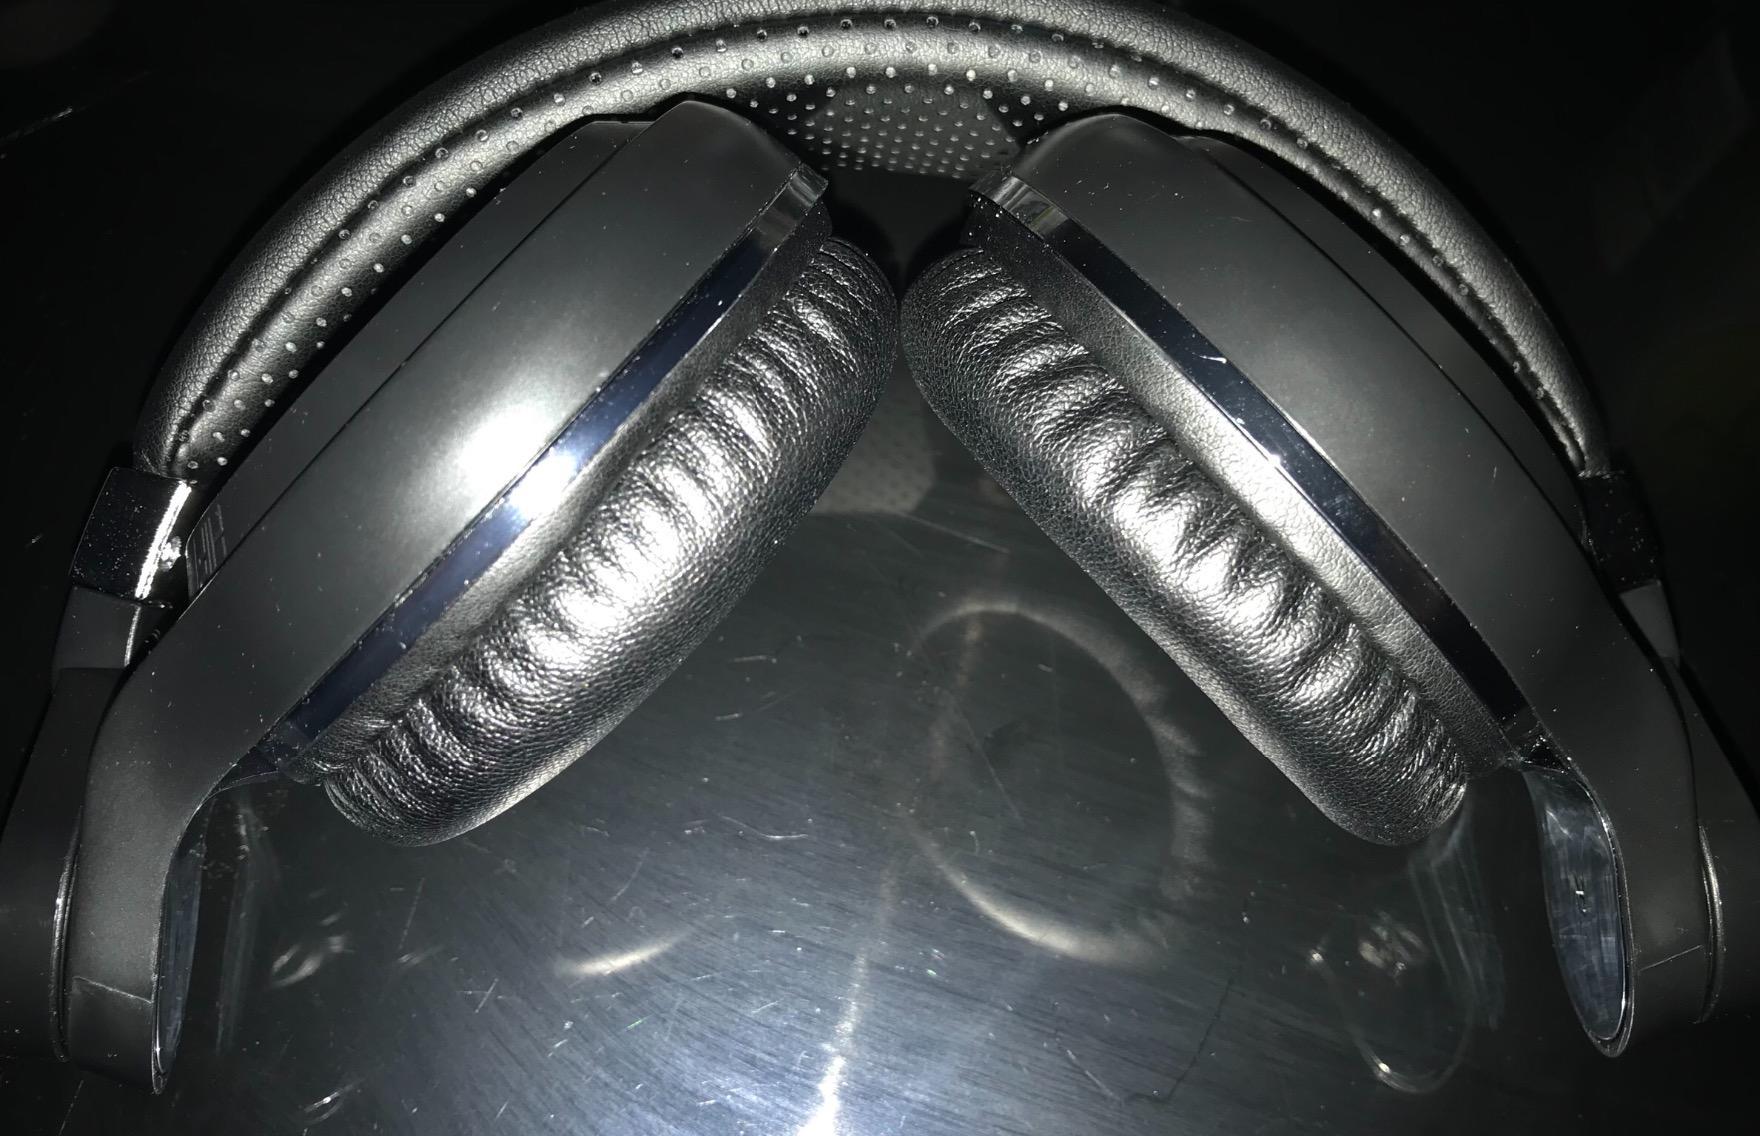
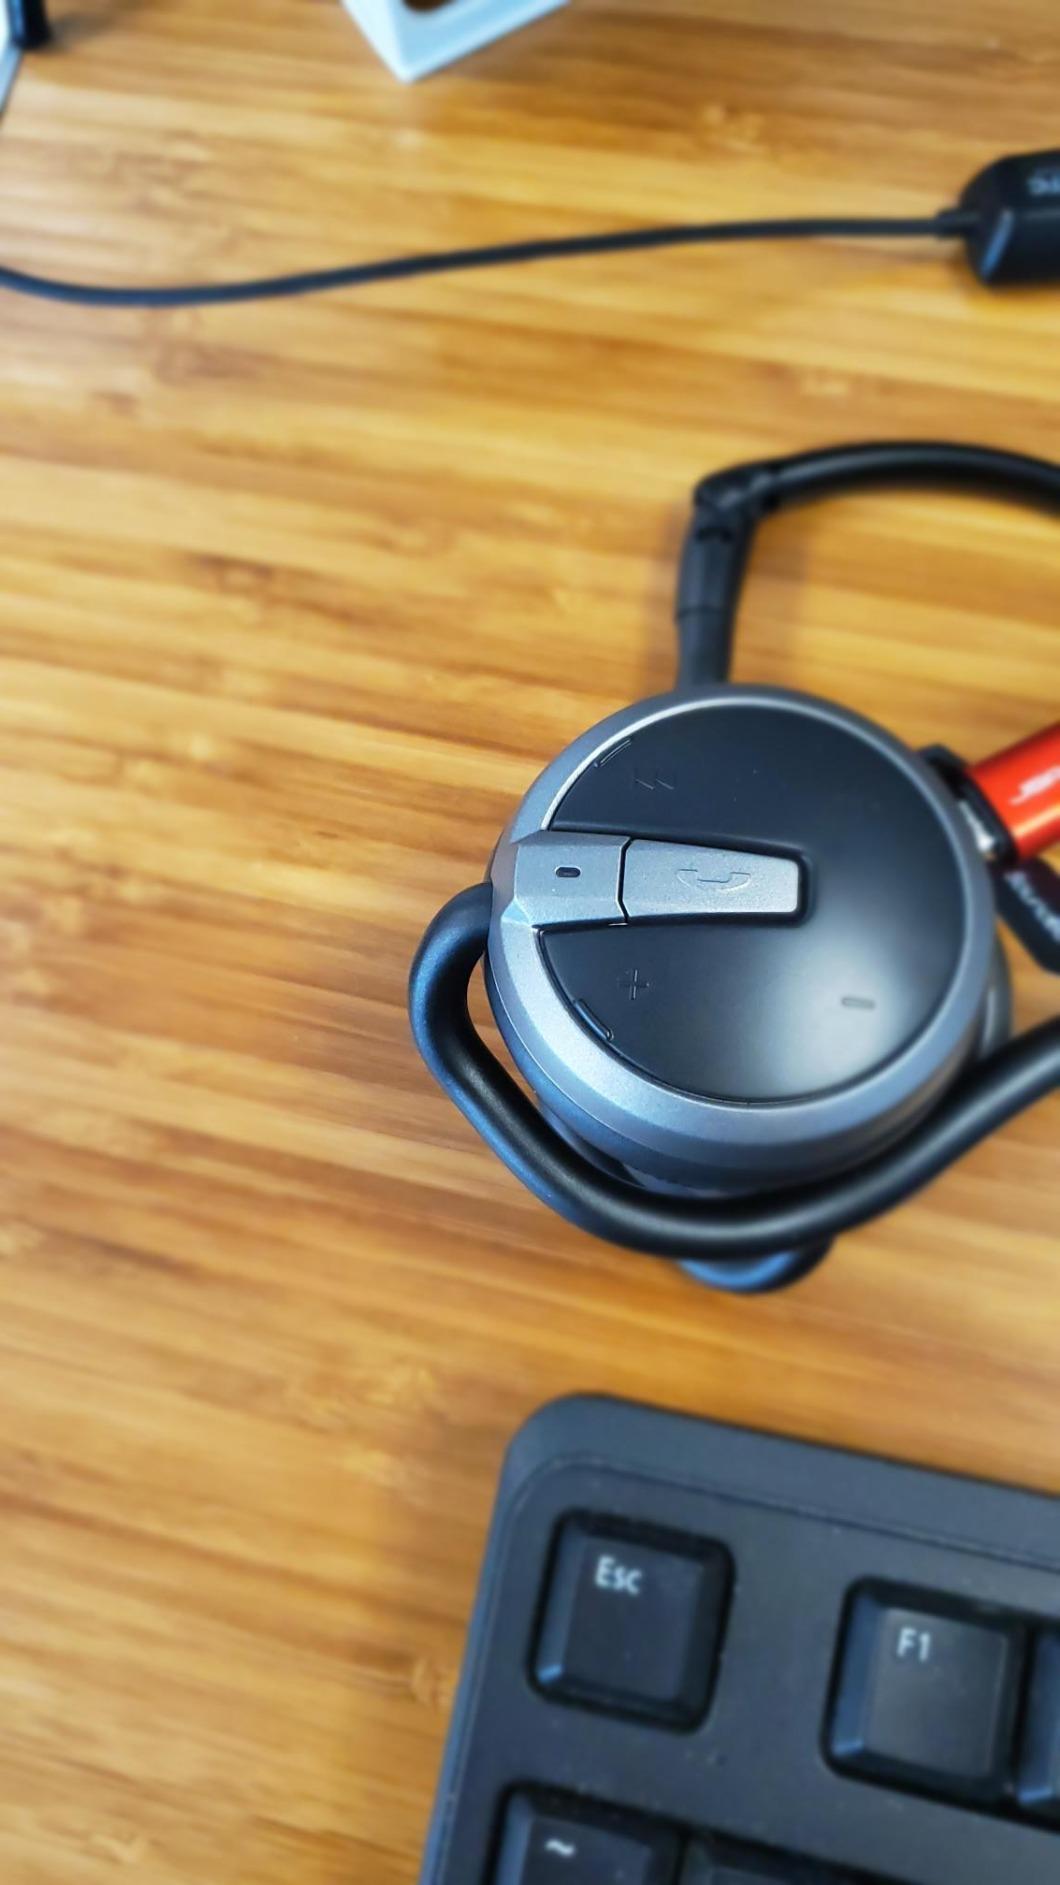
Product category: headphones
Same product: no